Nigel Poett

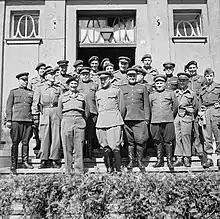
The Russian Marshal Konstantin Rokossovsky with Field Marshal Sir Bernard Montgomery and their respective Chiefs of Staff at the British 6th Airborne Division HQ at Wismar, where the first link up between British and Russian forces took place on 28 April. Montgomery and Rokossovsky are in the front row. Brigadier James Hill is stood two ranks behind Rokossovsky, while Brigadier Nigel Poett stands in the same row as Hill, furthest from the right and Major General Eric Bols stands directly behind Rokkosovsky.

In May 1943, Poett was assigned the command of the 5th Parachute Brigade, 6th Airborne Division. In the planning for Operation Overlord, the 5th Parachute Brigade was assigned the task of reinforcing two road bridges across the River Orne and the Caen Canal following earlier capture by a glider coup de main force. Poett jumped on D-Day at 0019 hours, with the pathfinders and a small team. At 0050 hours, Poett made contact with Lieutenant Sweeney at Horsa Bridge. He then made his way to the Pegasus Bridge and Major Howard.